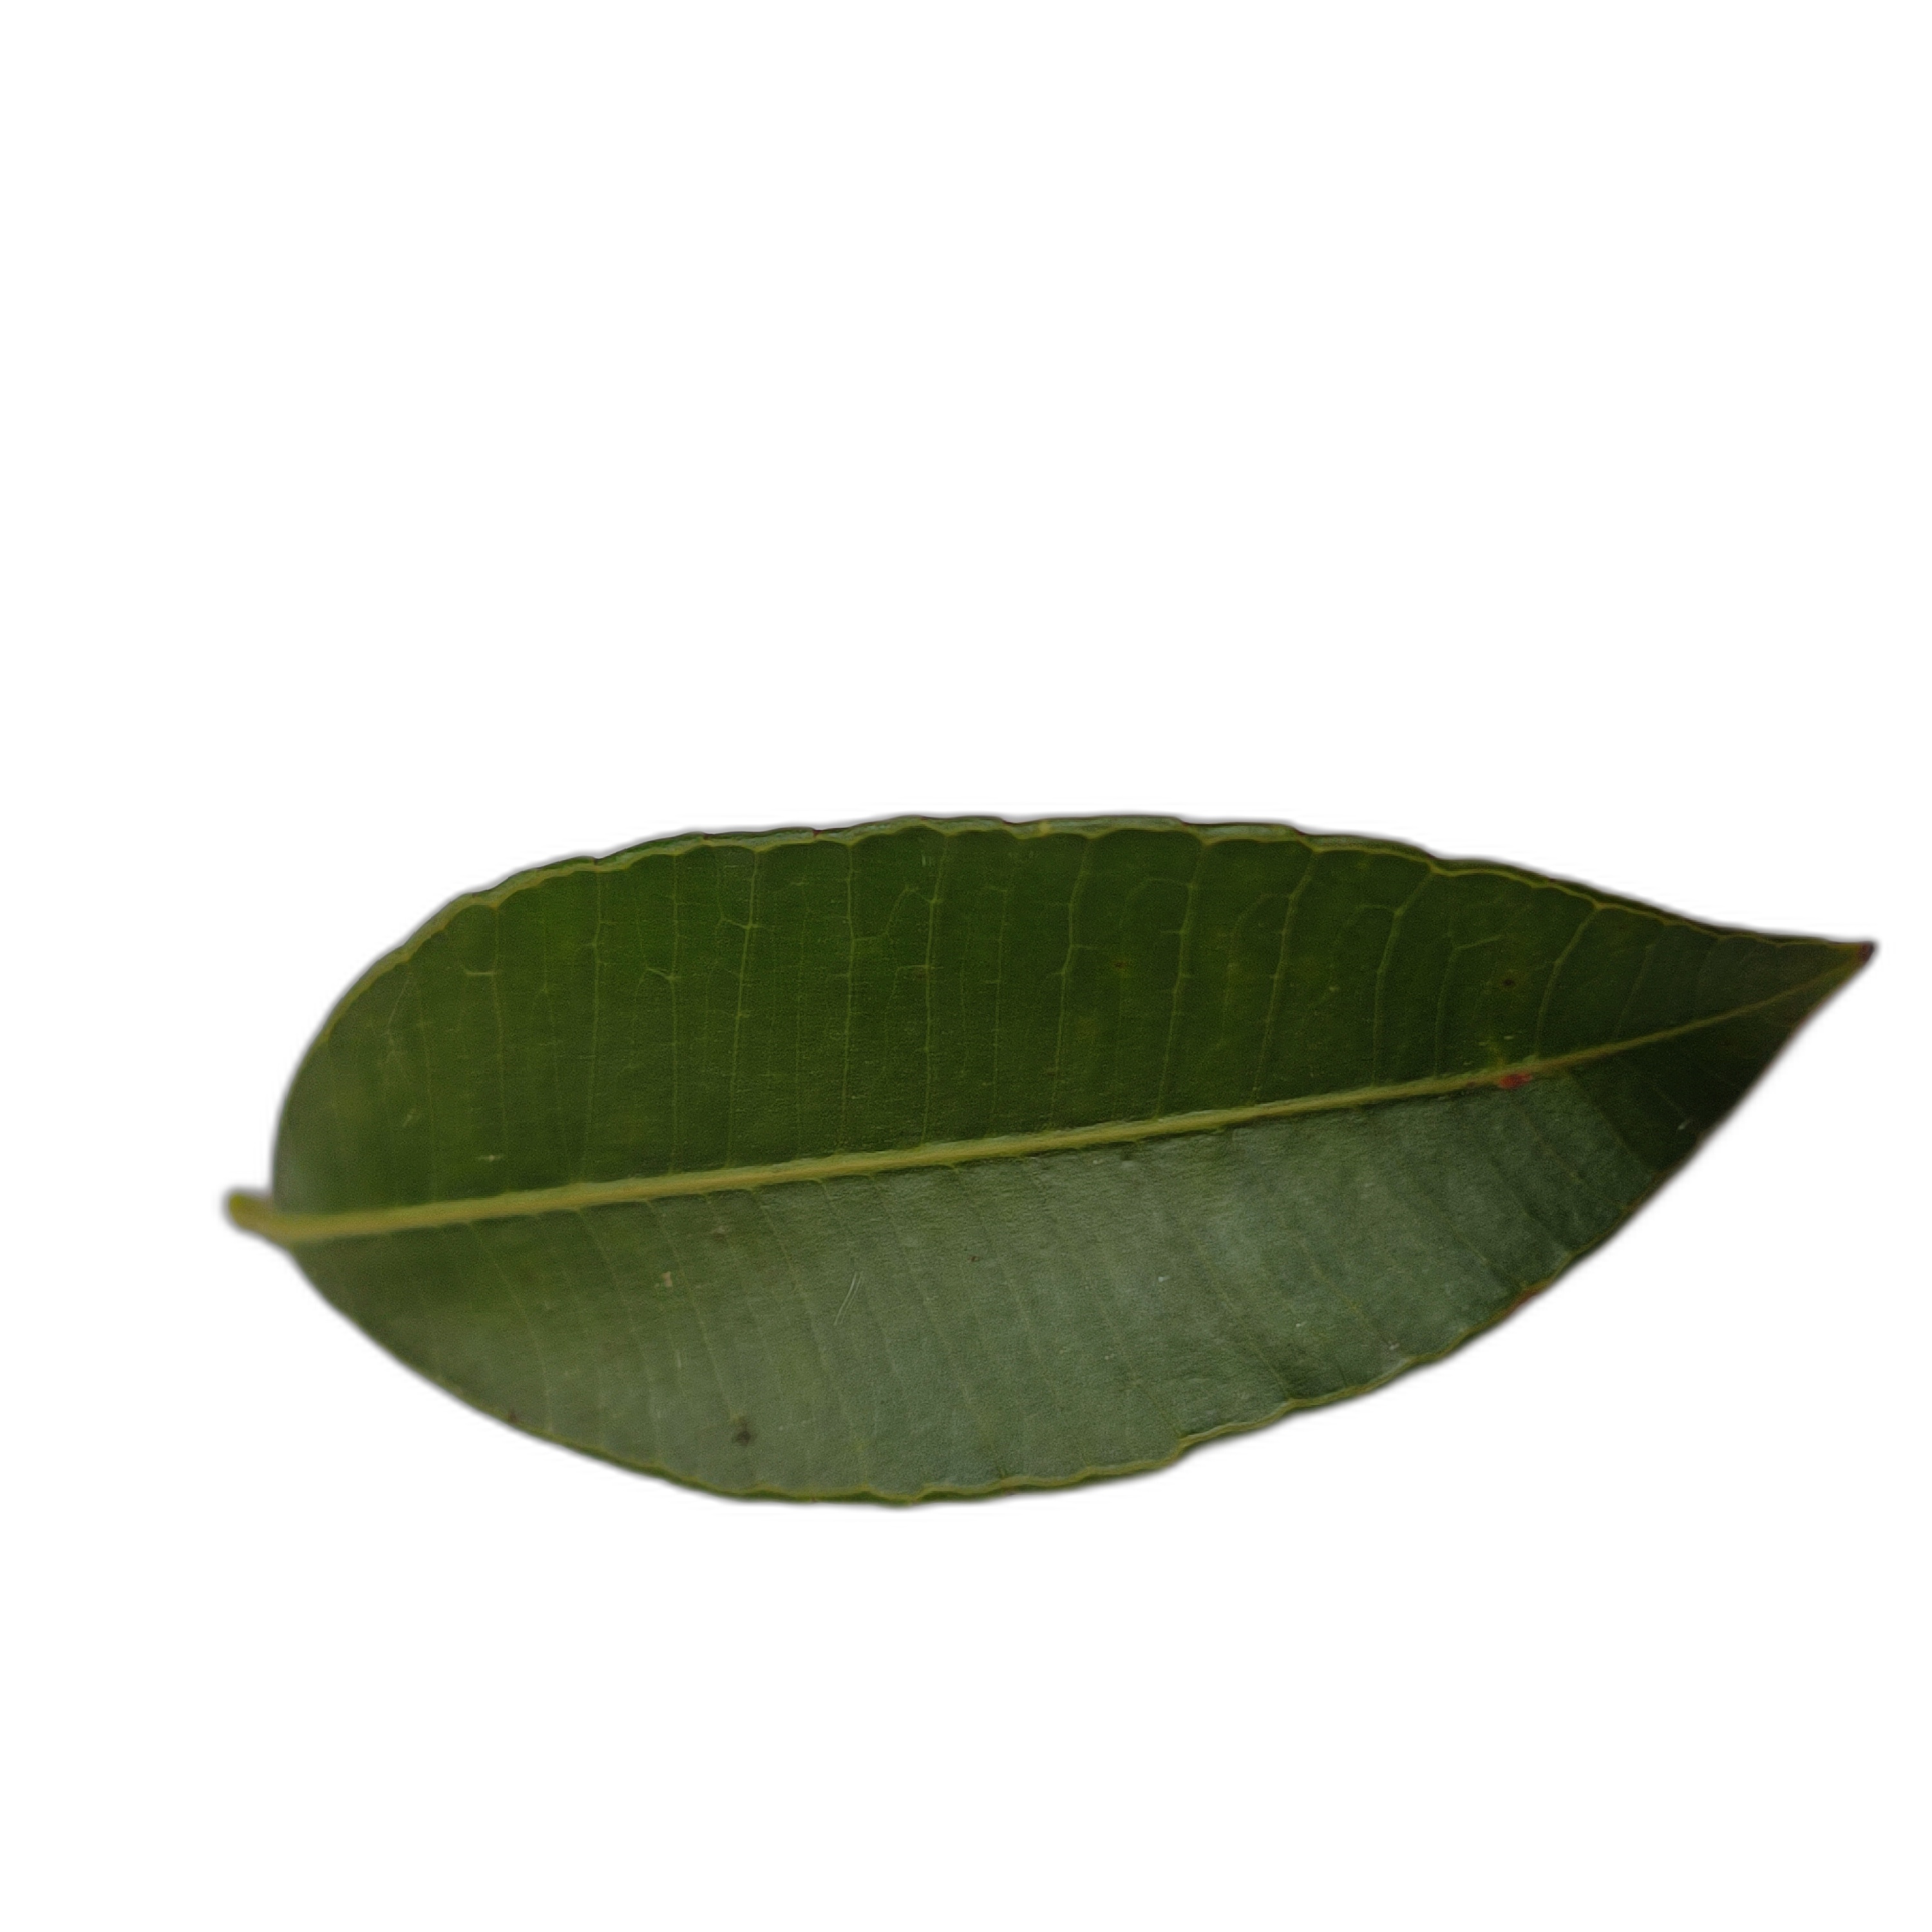
Label: healthy